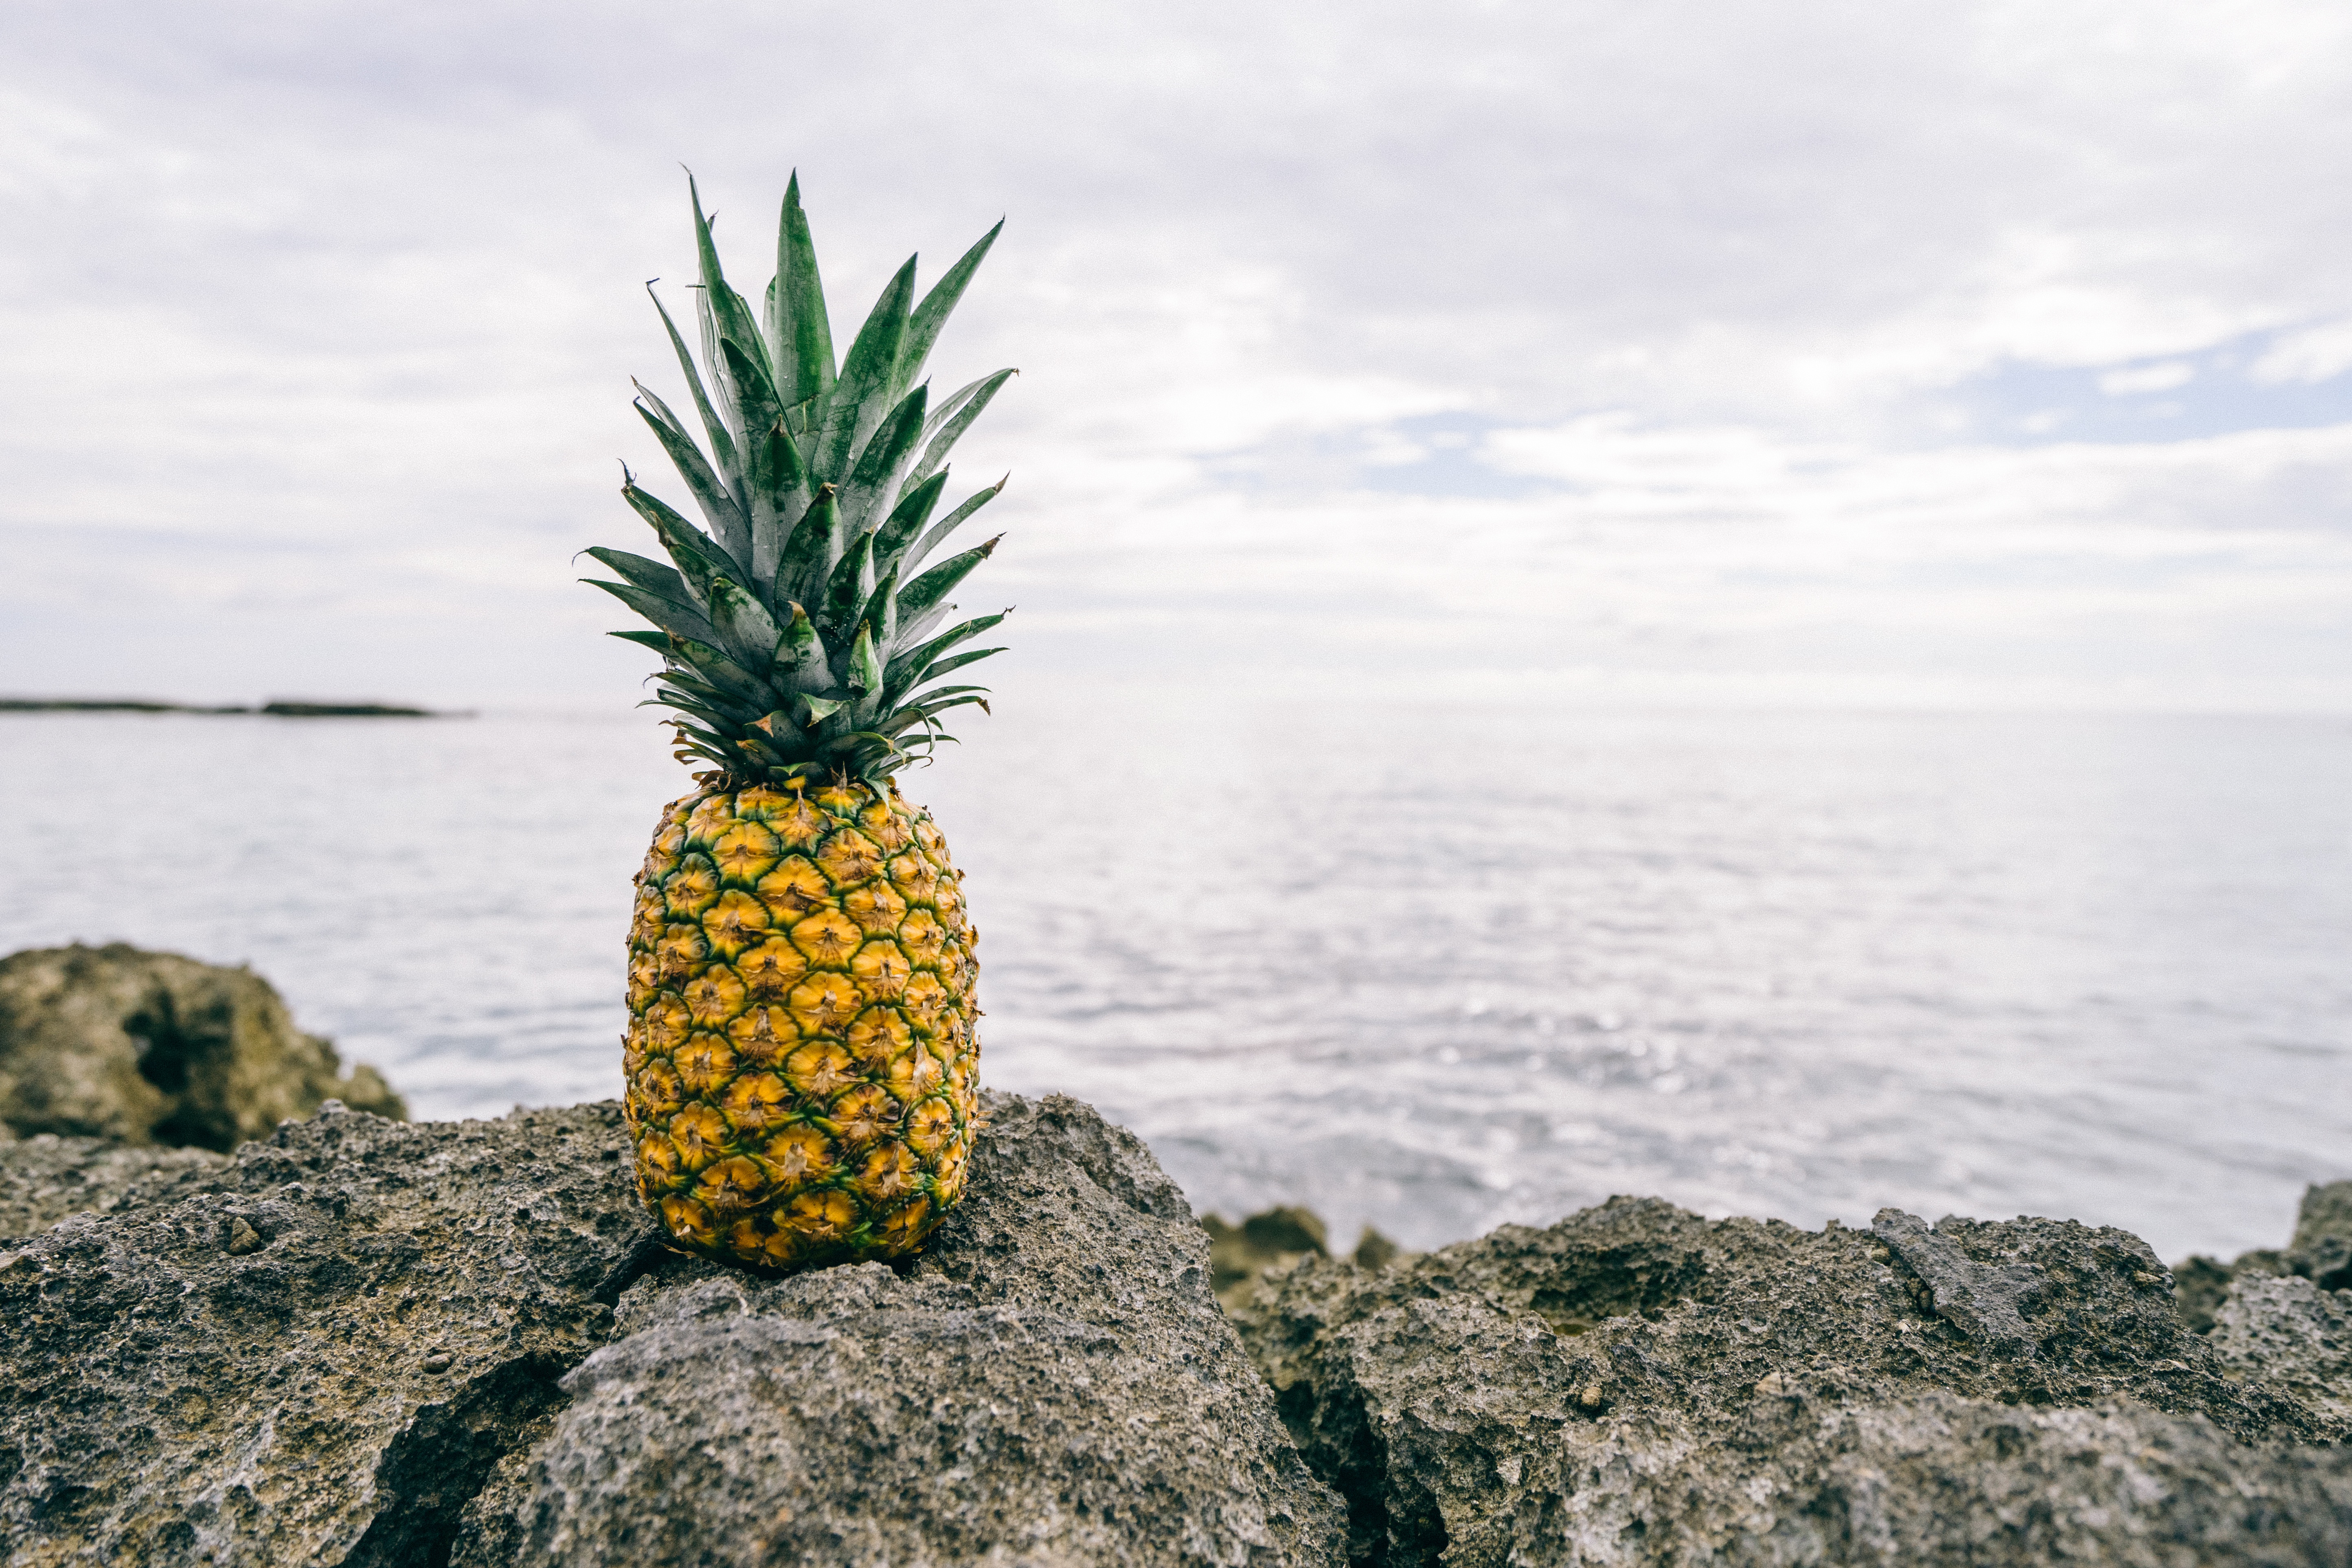
sea, tree, rock, ocean, plant, fruit, leaf, flower, food, produce, botany, flora, pineapple, flowering plant, grass family, woody plant, land plant, arecales, palm family